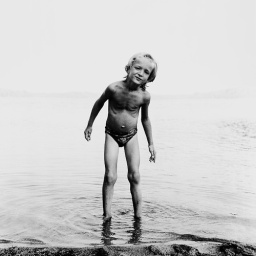
boy standing in water